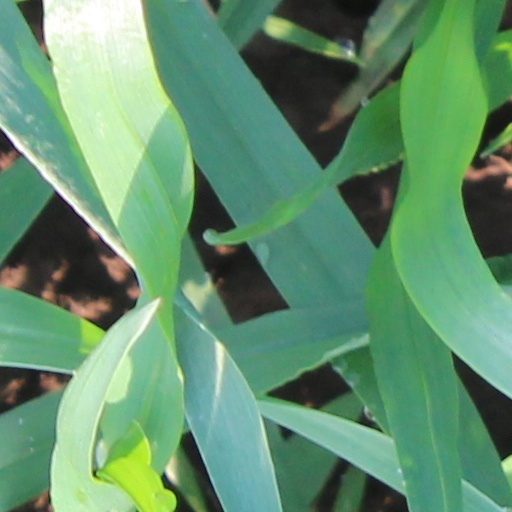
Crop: wheat